List of birds of Montana

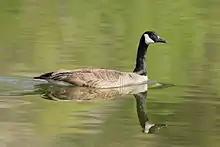
Canada goose

The family Anatidae includes the ducks and most duck-like waterfowl, such as geese and swans. These birds are adapted to an aquatic existence with webbed feet, bills which are flattened to a greater or lesser extent, and feathers that are excellent at shedding water due to special oils. Forty-two species have been recorded in Montana.